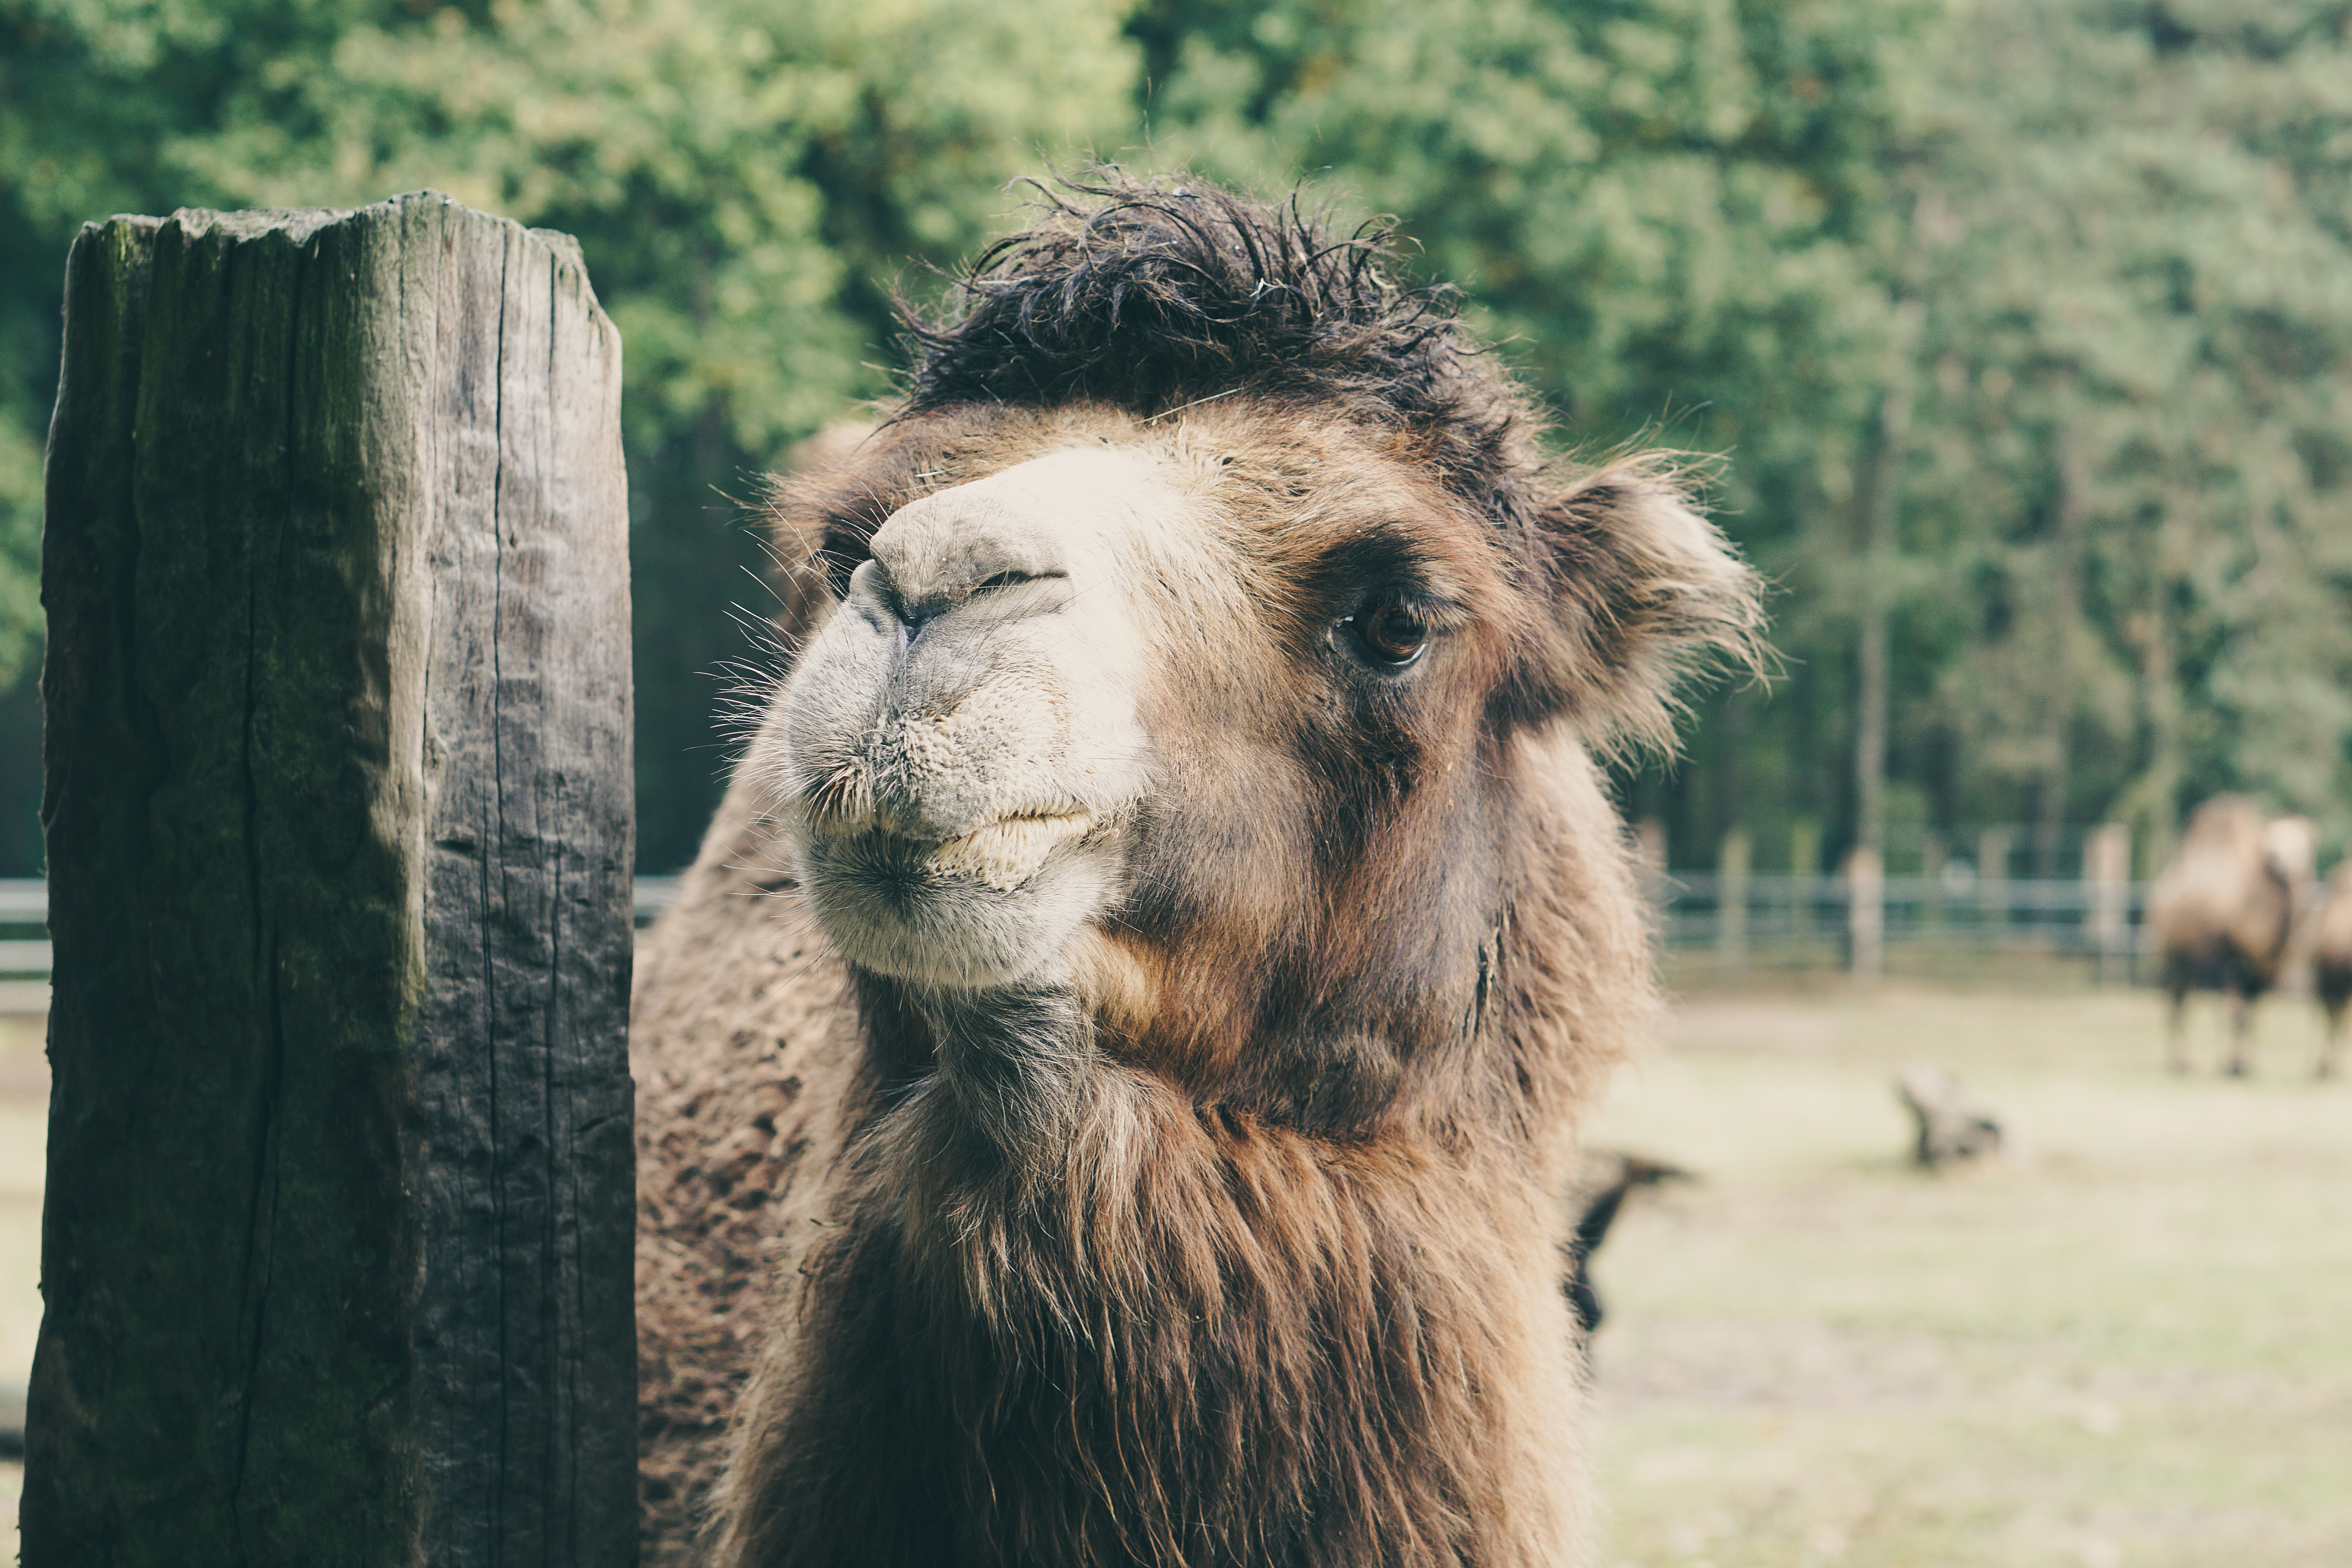
nature, fence, wood, animal, wildlife, zoo, camel, fluffy, autumn, brown, mammal, mane, fauna, llama, captivity, vertebrate, creature, rural area, imprisoned, camel like mammal, arabian camel